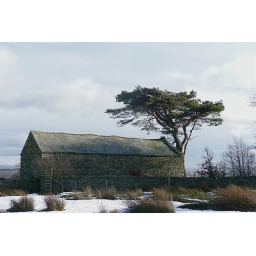
A lovely barn sitting in the snow and sun